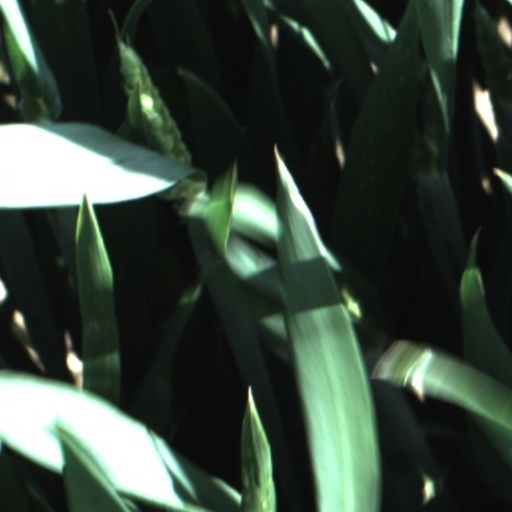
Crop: wheat